Matsesta railway station

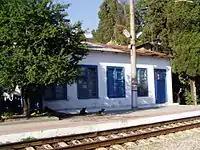
Matsesta station in 2007

Matsesta railway station is a railway station in the Matsesta Microdistrict, Khostinsky City District, Sochi, Russia. The station was opened in 1929.